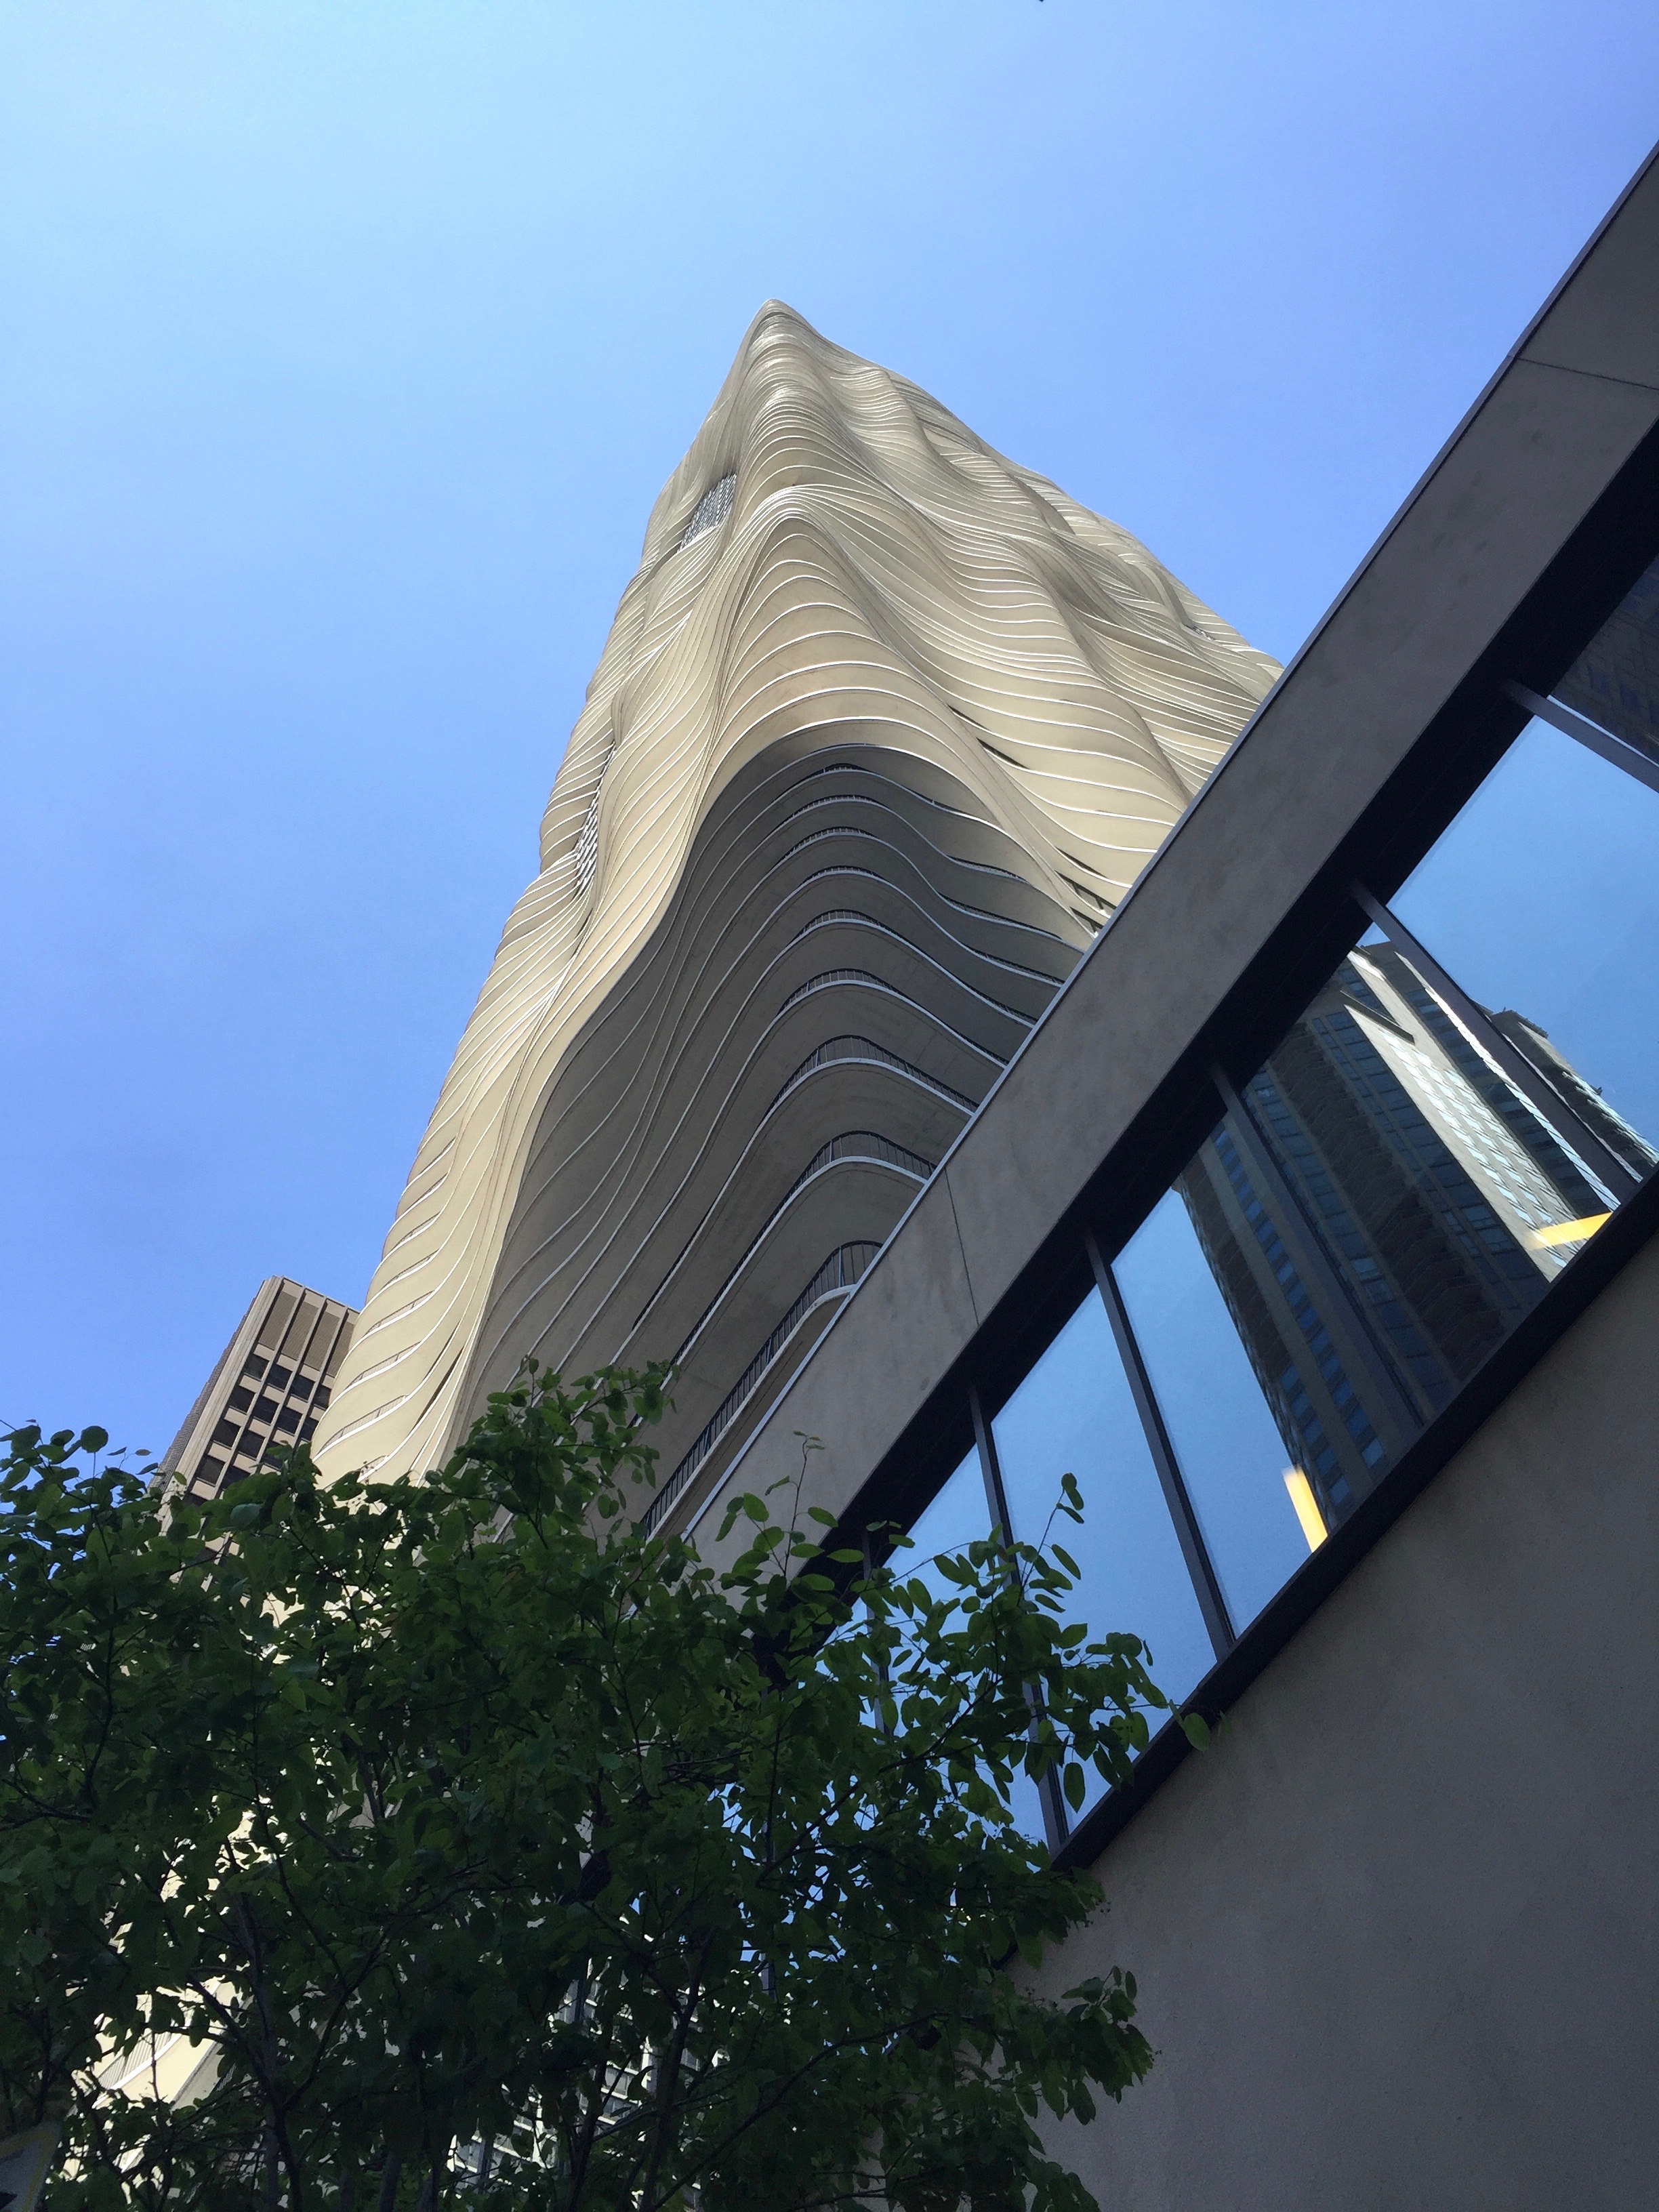
architecture, sky, house, building, skyscraper, tower, landmark, facade, blue